Citrus australasica

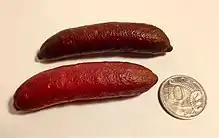
Two red finger limes, shown next to an Australian ten-cent coin ( diameter)

This species was first described by Australian botanist Ferdinand von Mueller, and was published in the first volume of his massive work "Fragmenta phytographiæ Australiæ" in 1858. American botanist Walter Tennyson Swingle, in a 1915 review of the genus "Citrus", placed all four Australian species in a new genus "Microcitrus", based on morphological features which he said gave "[...] these plants a very different aspect from the commonly cultivated species of Citrus." However, in a paper published in 1998, British botanist David Mabberley discussed the mix of morphological features present throughout the subtribe Citrineae (genera "Clymenia", "Eremocitrus", "Fortunella", "Microcitrus" and "Poncirus") and the ease with which species can be crossed, and subsequently restored the finger lime to "Citrus".